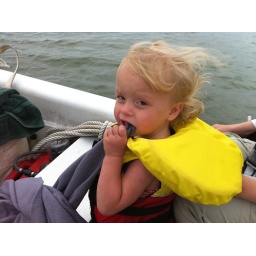
Morgandy discovers her gray blanky in the boat bag on the way home.